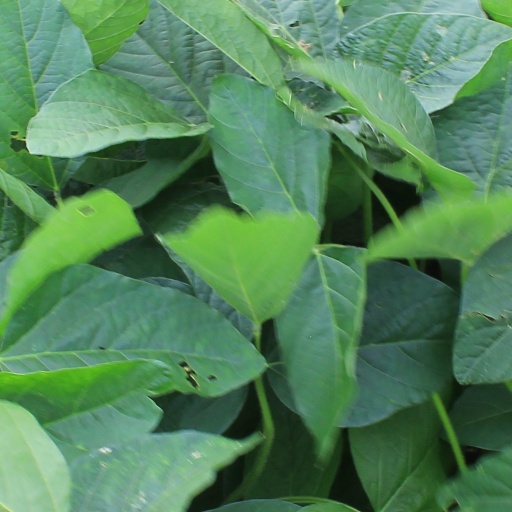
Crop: soybean